Syndical Federation of Bolivian Mineworkers

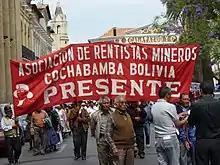
Retired mine workers affiliated with the Cochabamba chapter of the Mining Pensioners' Association march in Cochabamba's Plaza 14 de Septiembre.

In 1985 the world tin market crashed. The MNR-led government of Víctor Paz Estenssoro conceded to an economic restructuring plan set forward by the International Monetary Fund and World Bank. As part of the plan, the government closed or privatized most of the state-controlled tin mines. Between 1985 and 1987, the workforce of the state mining company fell from 30,000 to just 7,000. This devastated the membership of the FSTMB. Many retired mining workers remained active in political life, including as members of the Mining Pensioners' Association (Asociación de Rentistas Mineras).